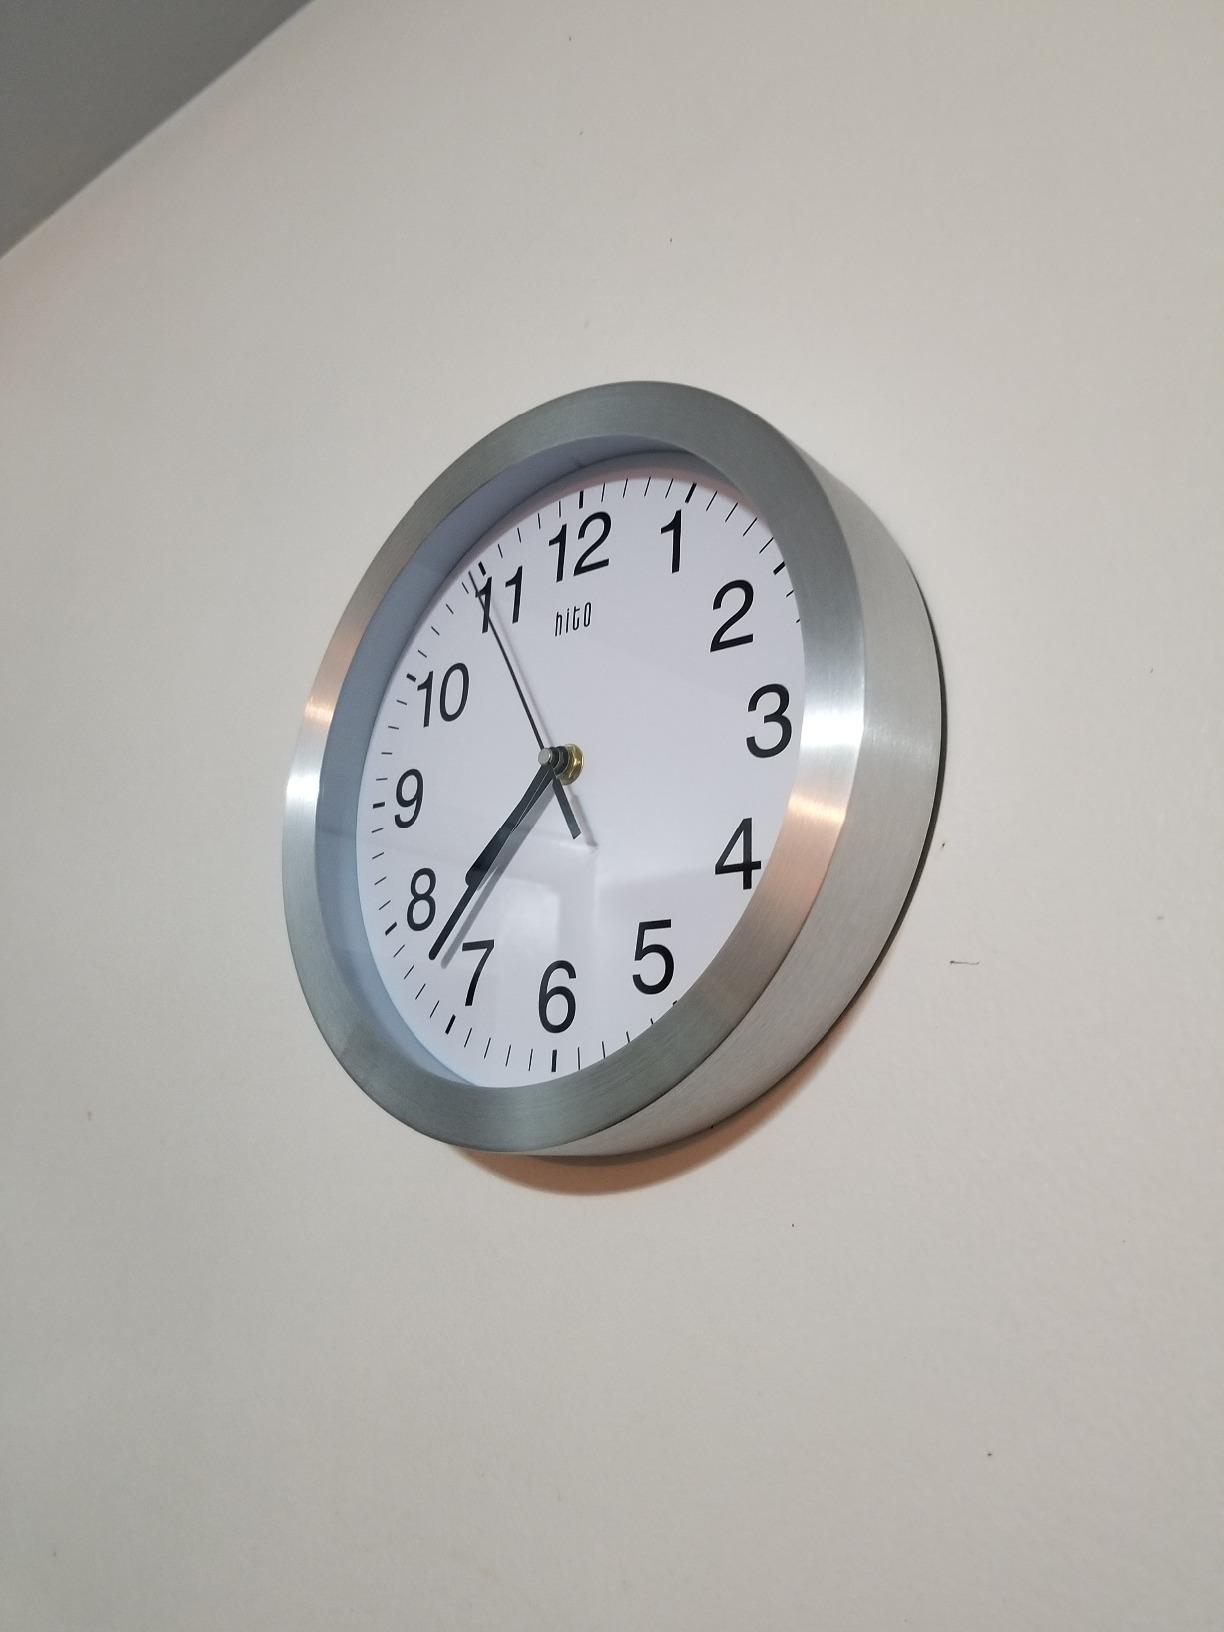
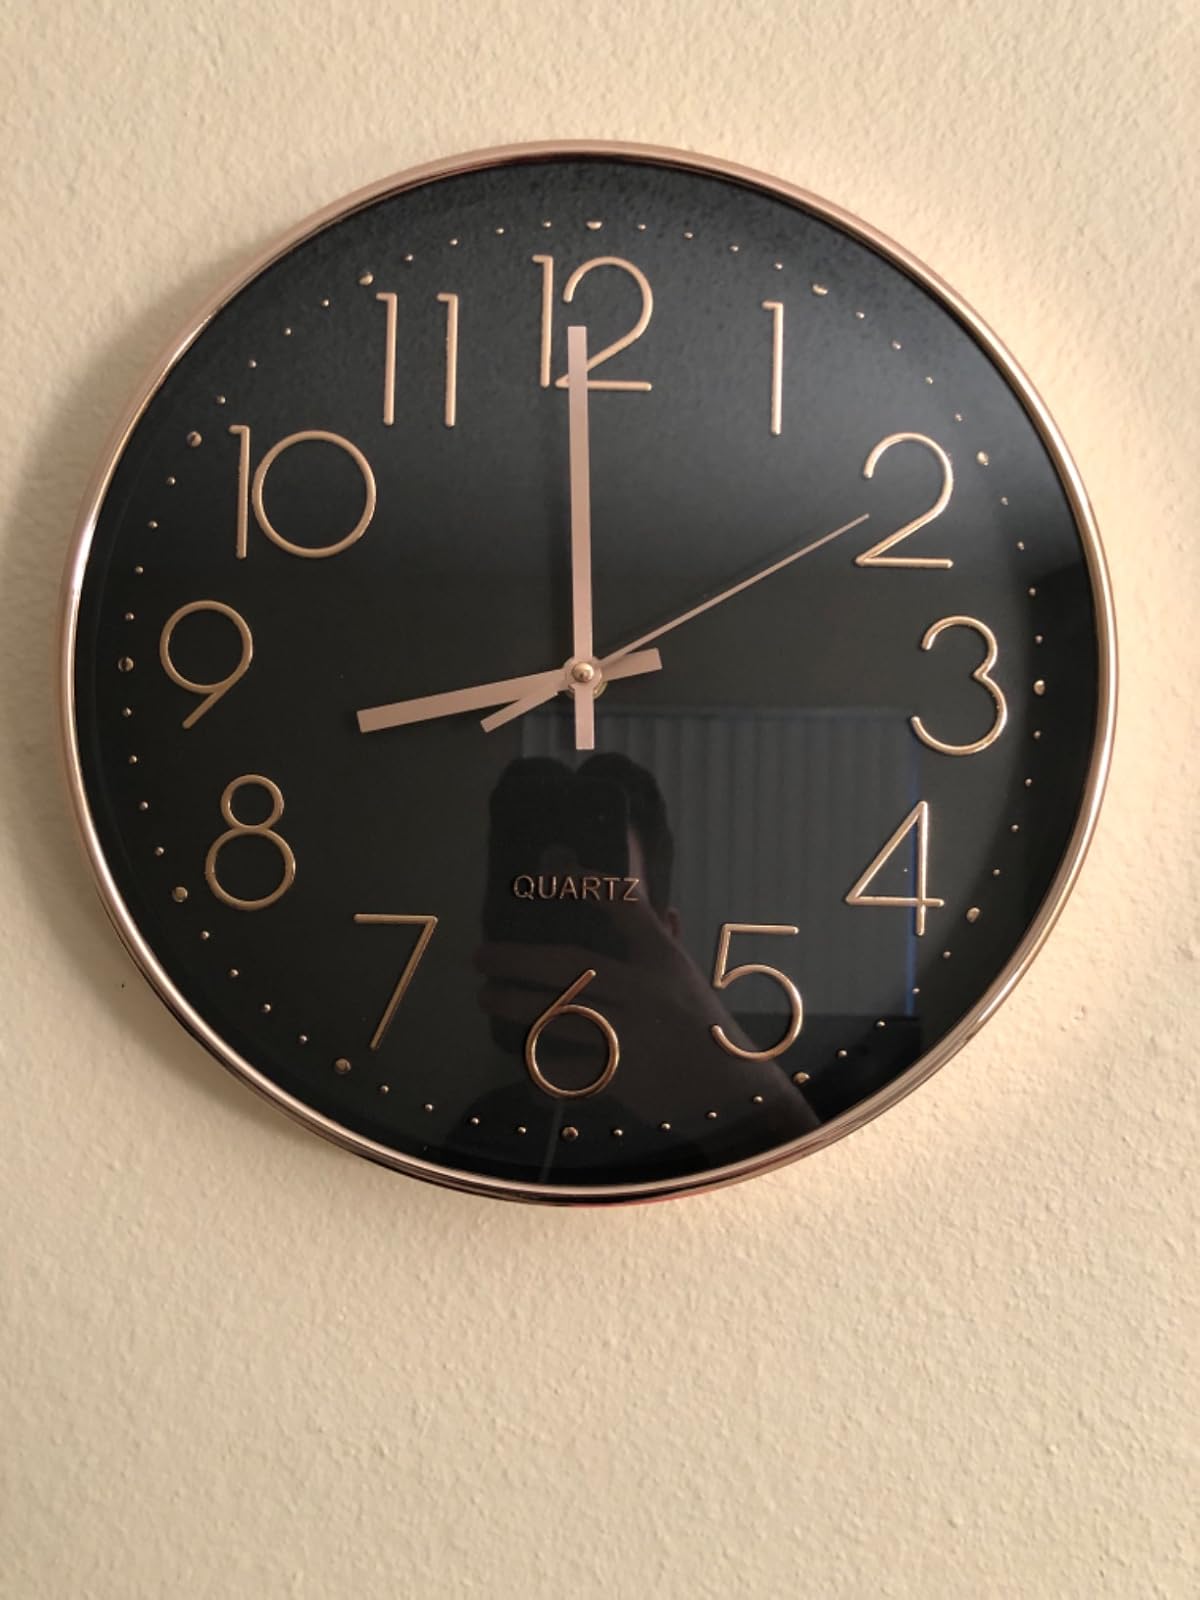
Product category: clock
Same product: no